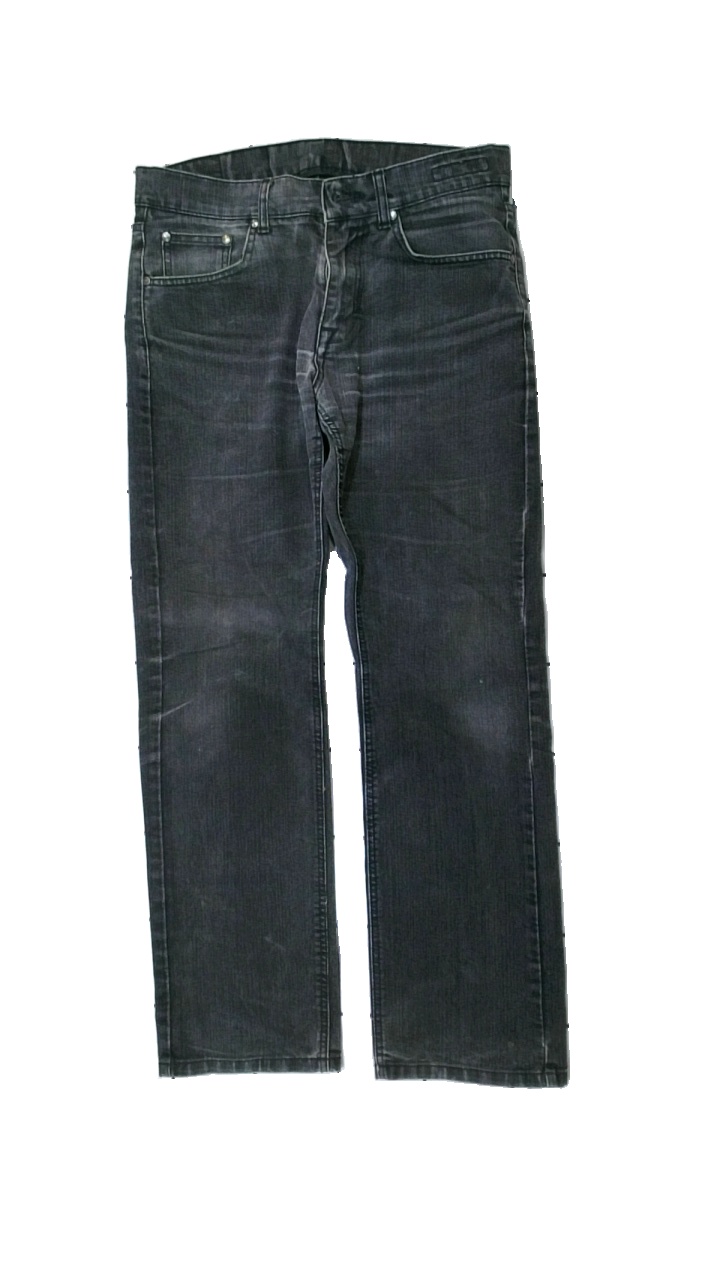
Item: Jeans (Men)
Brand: Batistini (dressman)
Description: jeans
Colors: Grey
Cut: Tight
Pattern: Logo print
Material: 69% bomull 30% polyester 1% spandex
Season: All
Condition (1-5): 3
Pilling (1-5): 5
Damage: smuts fläckar
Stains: Major
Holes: Minor
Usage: Export
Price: <50